Sikhism

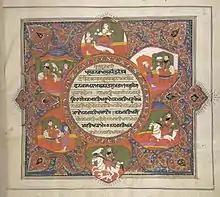
The Dasam Granth is a Sikh scripture which contains texts attributed to Guru Gobind Singh, including his autobiography Bachittar Natak. The major narrative in the text is on Chaubis Avtar (24 Avatars of Hindu god Vishnu), Rudra, Brahma, the Hindu warrior goddess Chandi and a story of Rama in Bachittar Natak.

The Dasam Granth is a Sikh scripture which contains texts attributed to Guru Gobind Singh. Scholars, on the other hand, attribute the work to after the guru's death, being authored by an unknown poet. The "Dasam Granth" is important to a great number of Sikhs. However, it does not have the same authority as the "Guru Granth Sahib". Some compositions of the "Dasam Granth" like Jaap Sahib (Amrit Savaiye), and Benti Chaupai are part of the daily prayers (Nitnem) for Sikhs. The first verse of the ardās prayer is from Chandi di Var. The "Dasam Granth" is largely a version of Hindu mythology from the Puranas: secular stories from a variety of sources called "Charitro Pakhyan"—tales to protect careless men from the perils of lust.